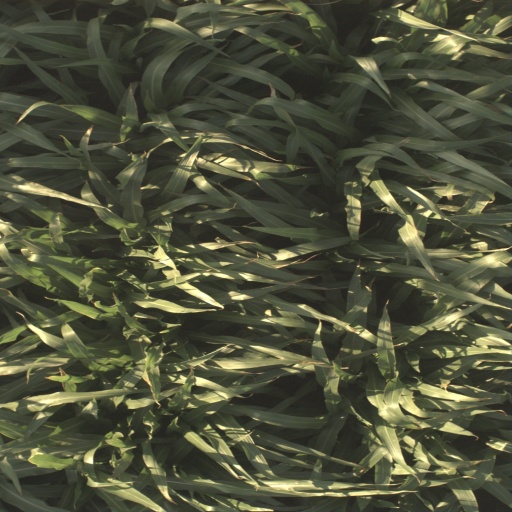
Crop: sorghum